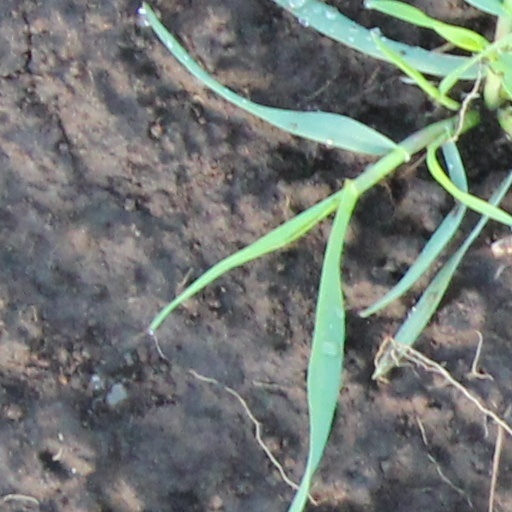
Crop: wheat